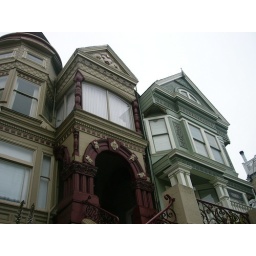
Nice houses in SF(I was walking around town and took a bunch of pictures of the houses.)We're in the Cow Hollow neighborhood.